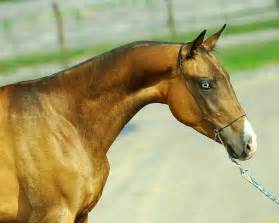
Label: horse